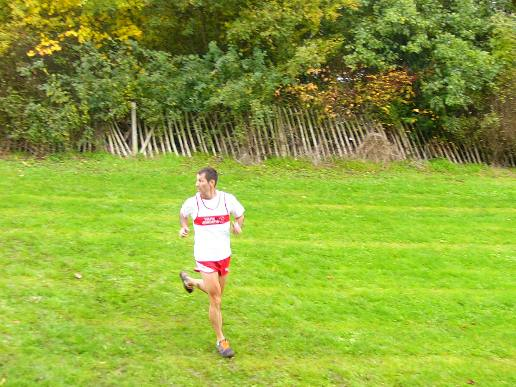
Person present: Yes